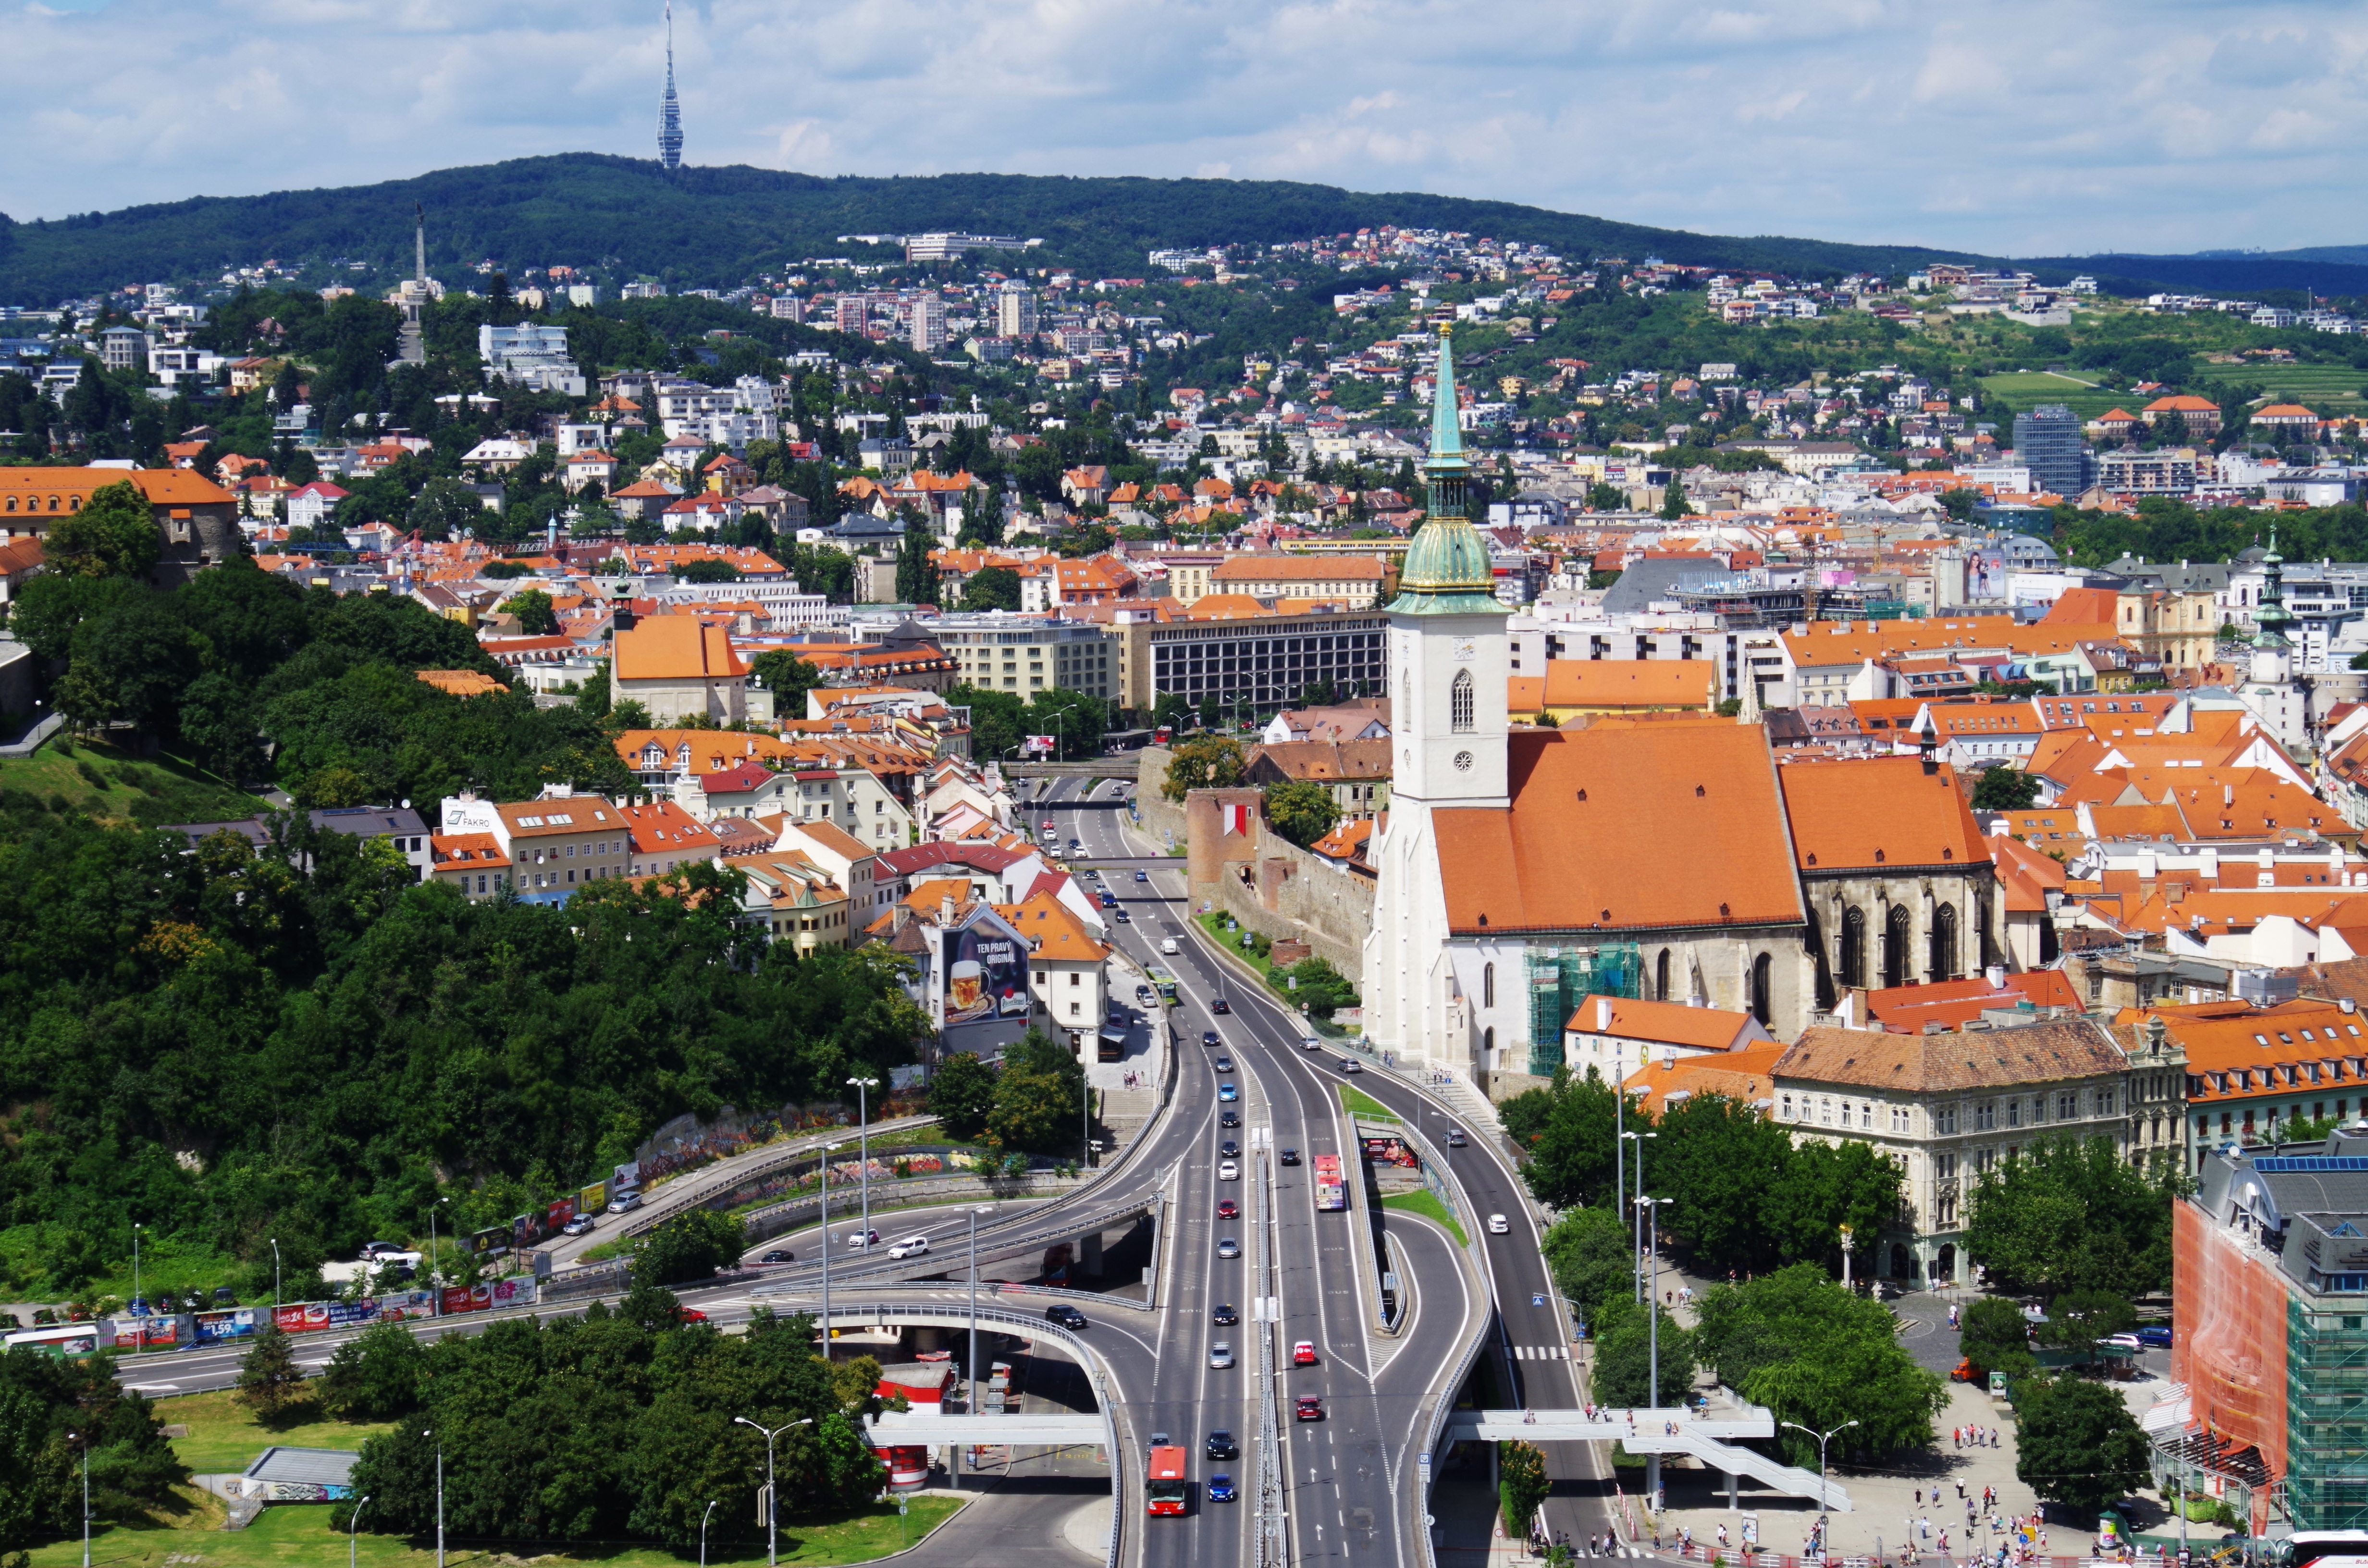
path, skyline, photography, town, city, cityscape, panorama, downtown, transport, suburb, radio, bratislava, neighbourhood, slovakia, bird's eye view, aerial photography, st martin's cathedral, residential area, human settlement